A (For 100 Cars)

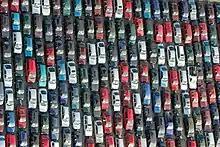
"A [For 100 Cars]" is scored for a group of 100 cars.

"A [For 100 Cars]" was performed by a group of 100 cars. This arrangement was called "the world's largest synth orchestra" by "Mixmag" and "Vice". The full performance of the piece lasted for around 27–28 minutes. Each performer was given a coloured score to read which dictated when to play the synthesiser, as well as the volume and octave (from A to A).